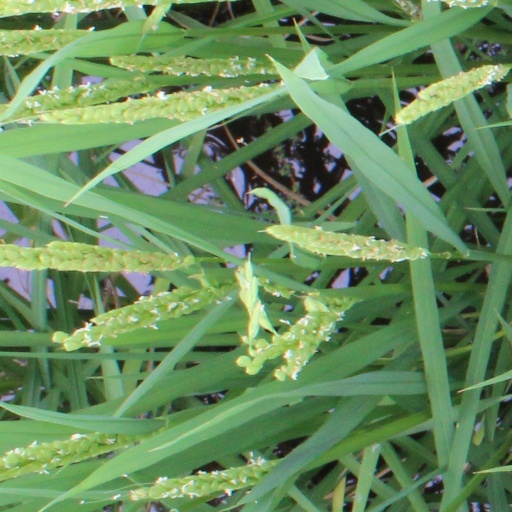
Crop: rice